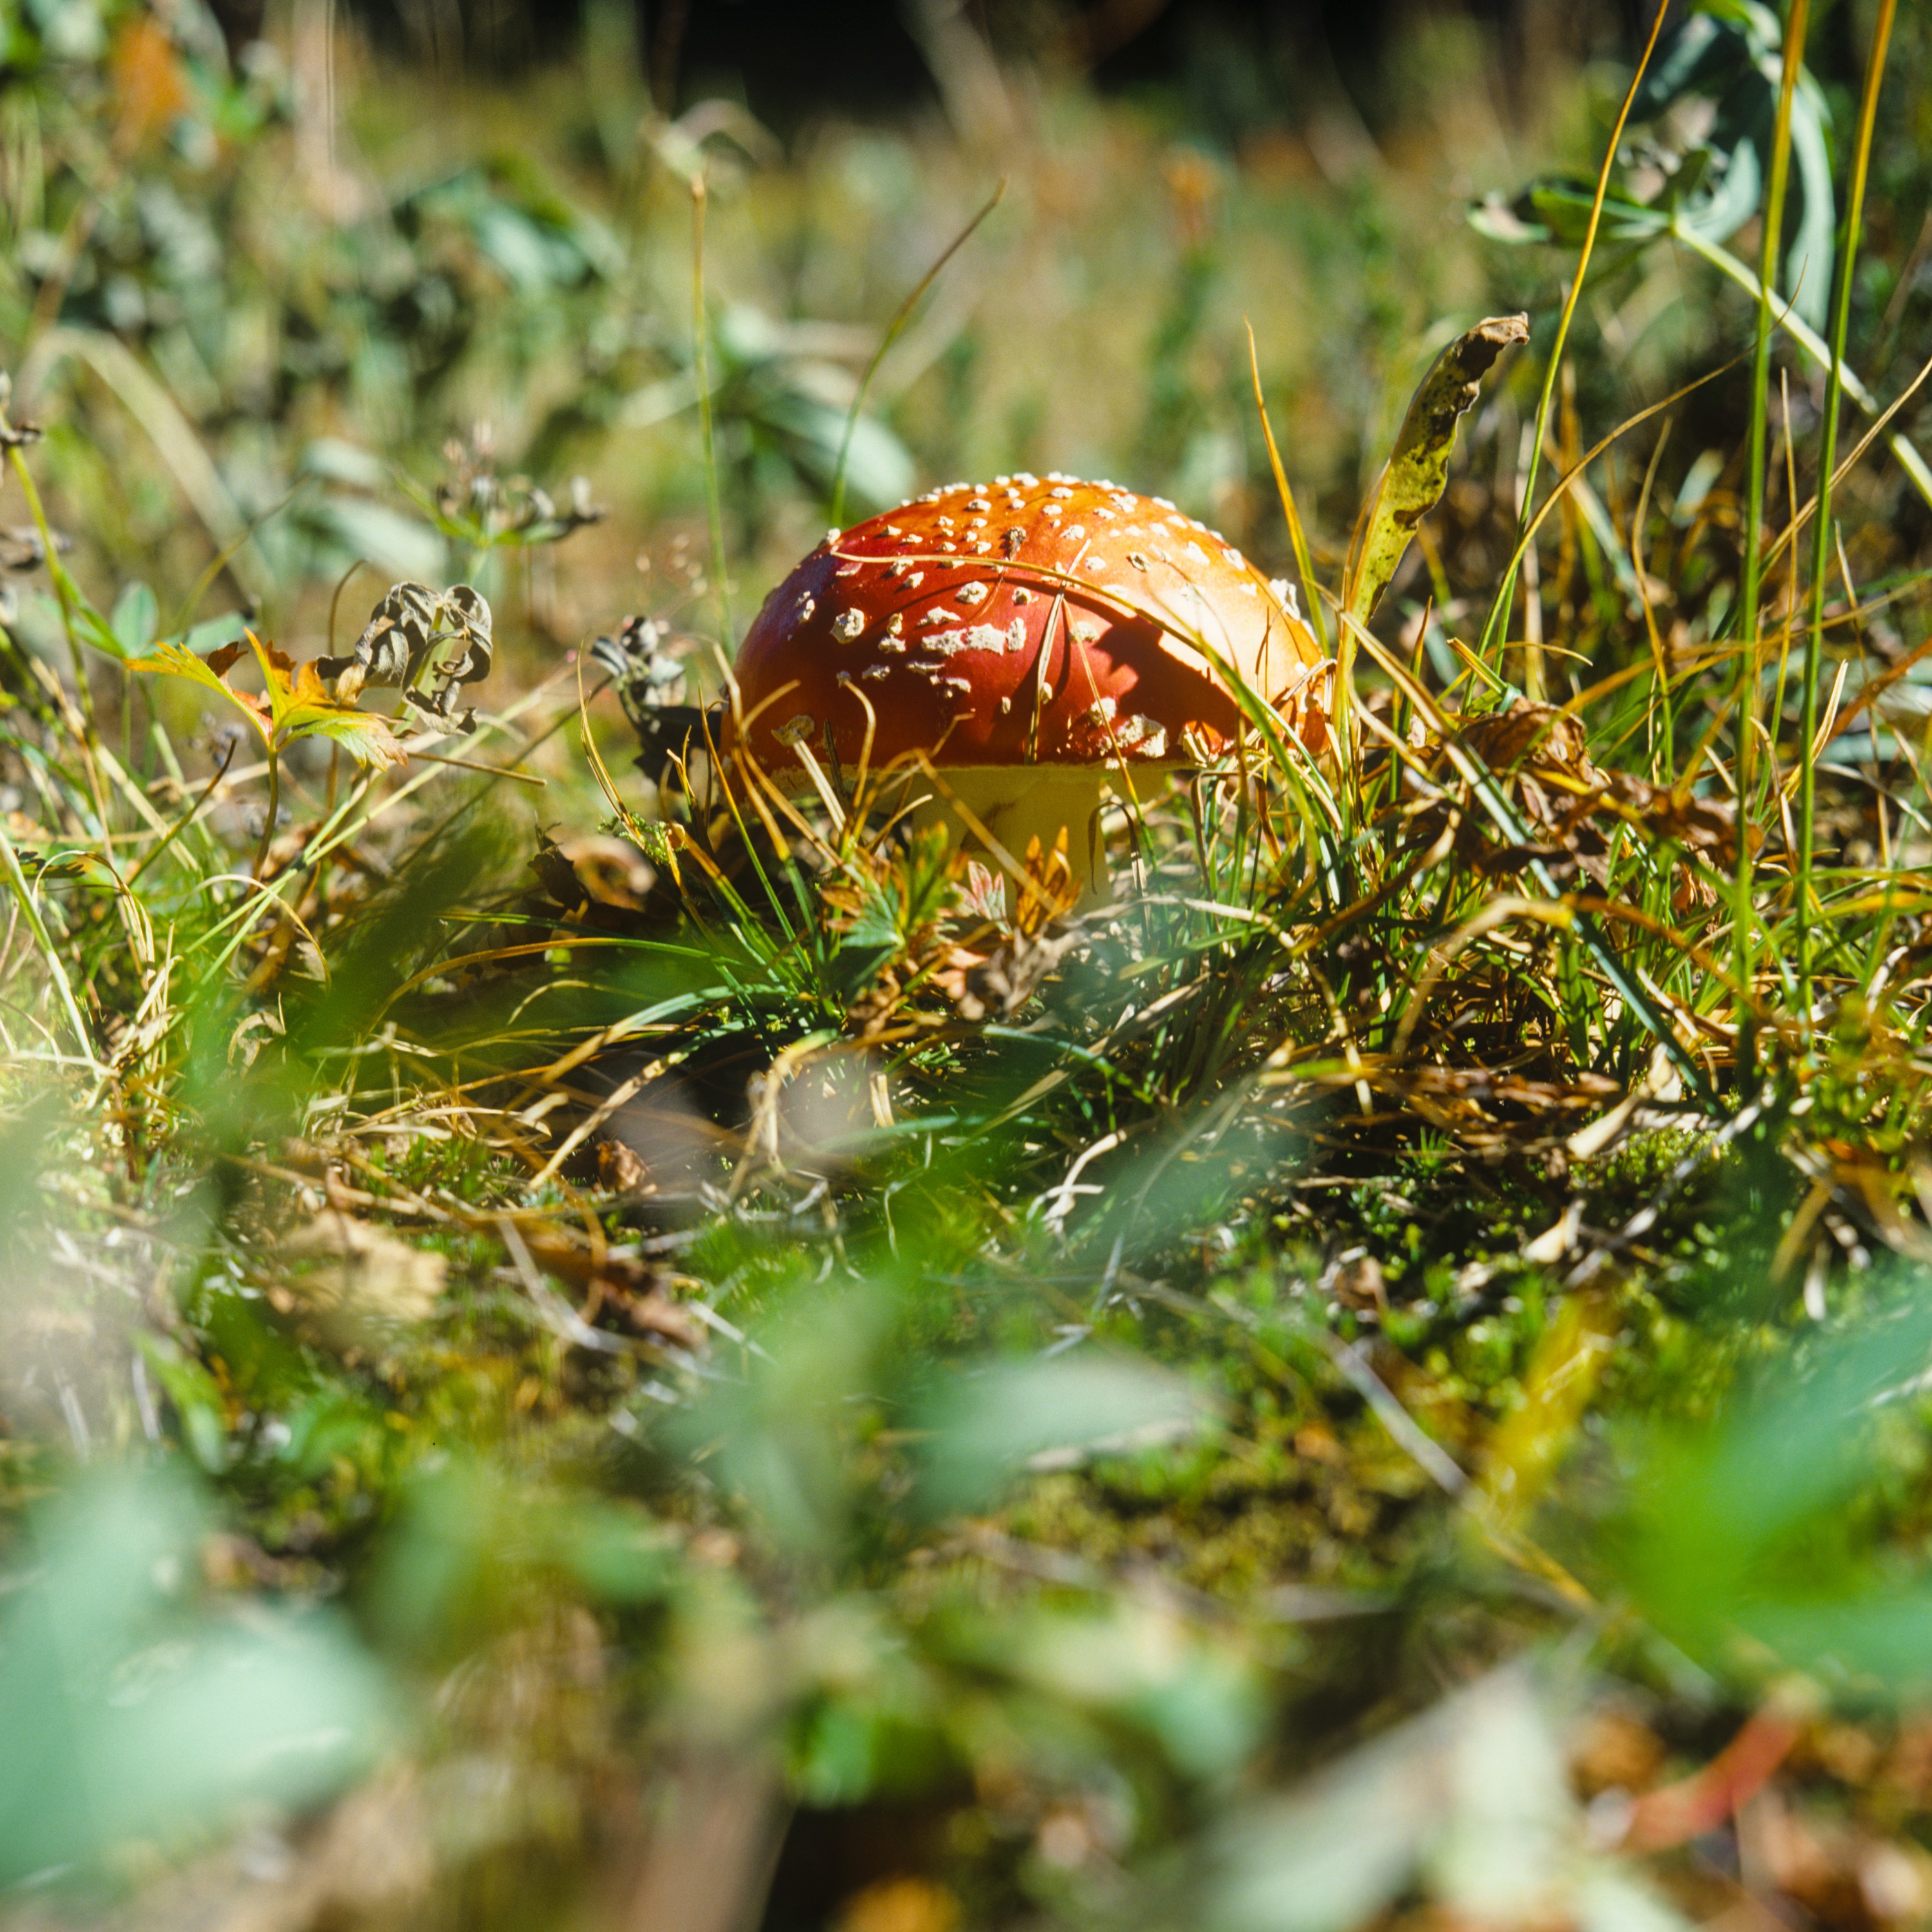
nature, forest, plant, leaf, flower, wildlife, autumn, botany, mushroom, toadstool, flora, fauna, wildflower, fungus, cascades, amanita, habitat, muscaria, macro photography, poisonous, washington state, fly amanita, indian heaven, pacific crest trail